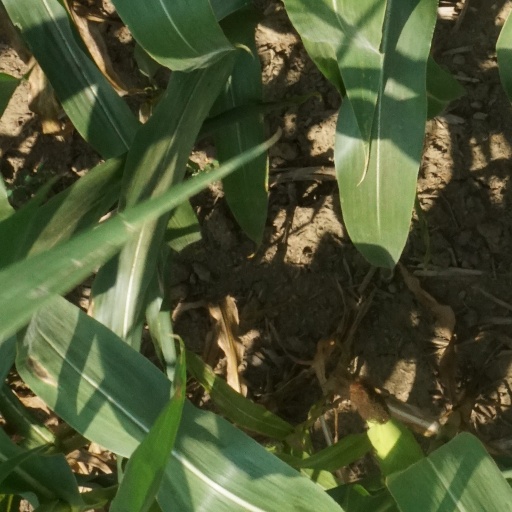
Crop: maize; corn